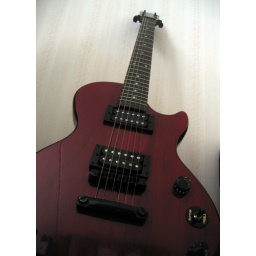
...the guitar which now resides in the bedroom until I figure out where to put everything.